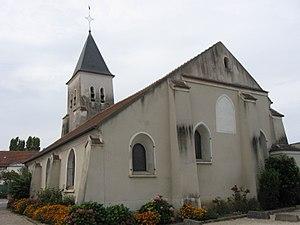
Église de la Nativité-de-Notre-Dame de Le Plessis-l'Évêque. (Seine-et-Marne, région Île-de-France).
Le Plessis-l'Évêque est une commune française située dans le département de Seine-et-Marne en région Île-de-France.